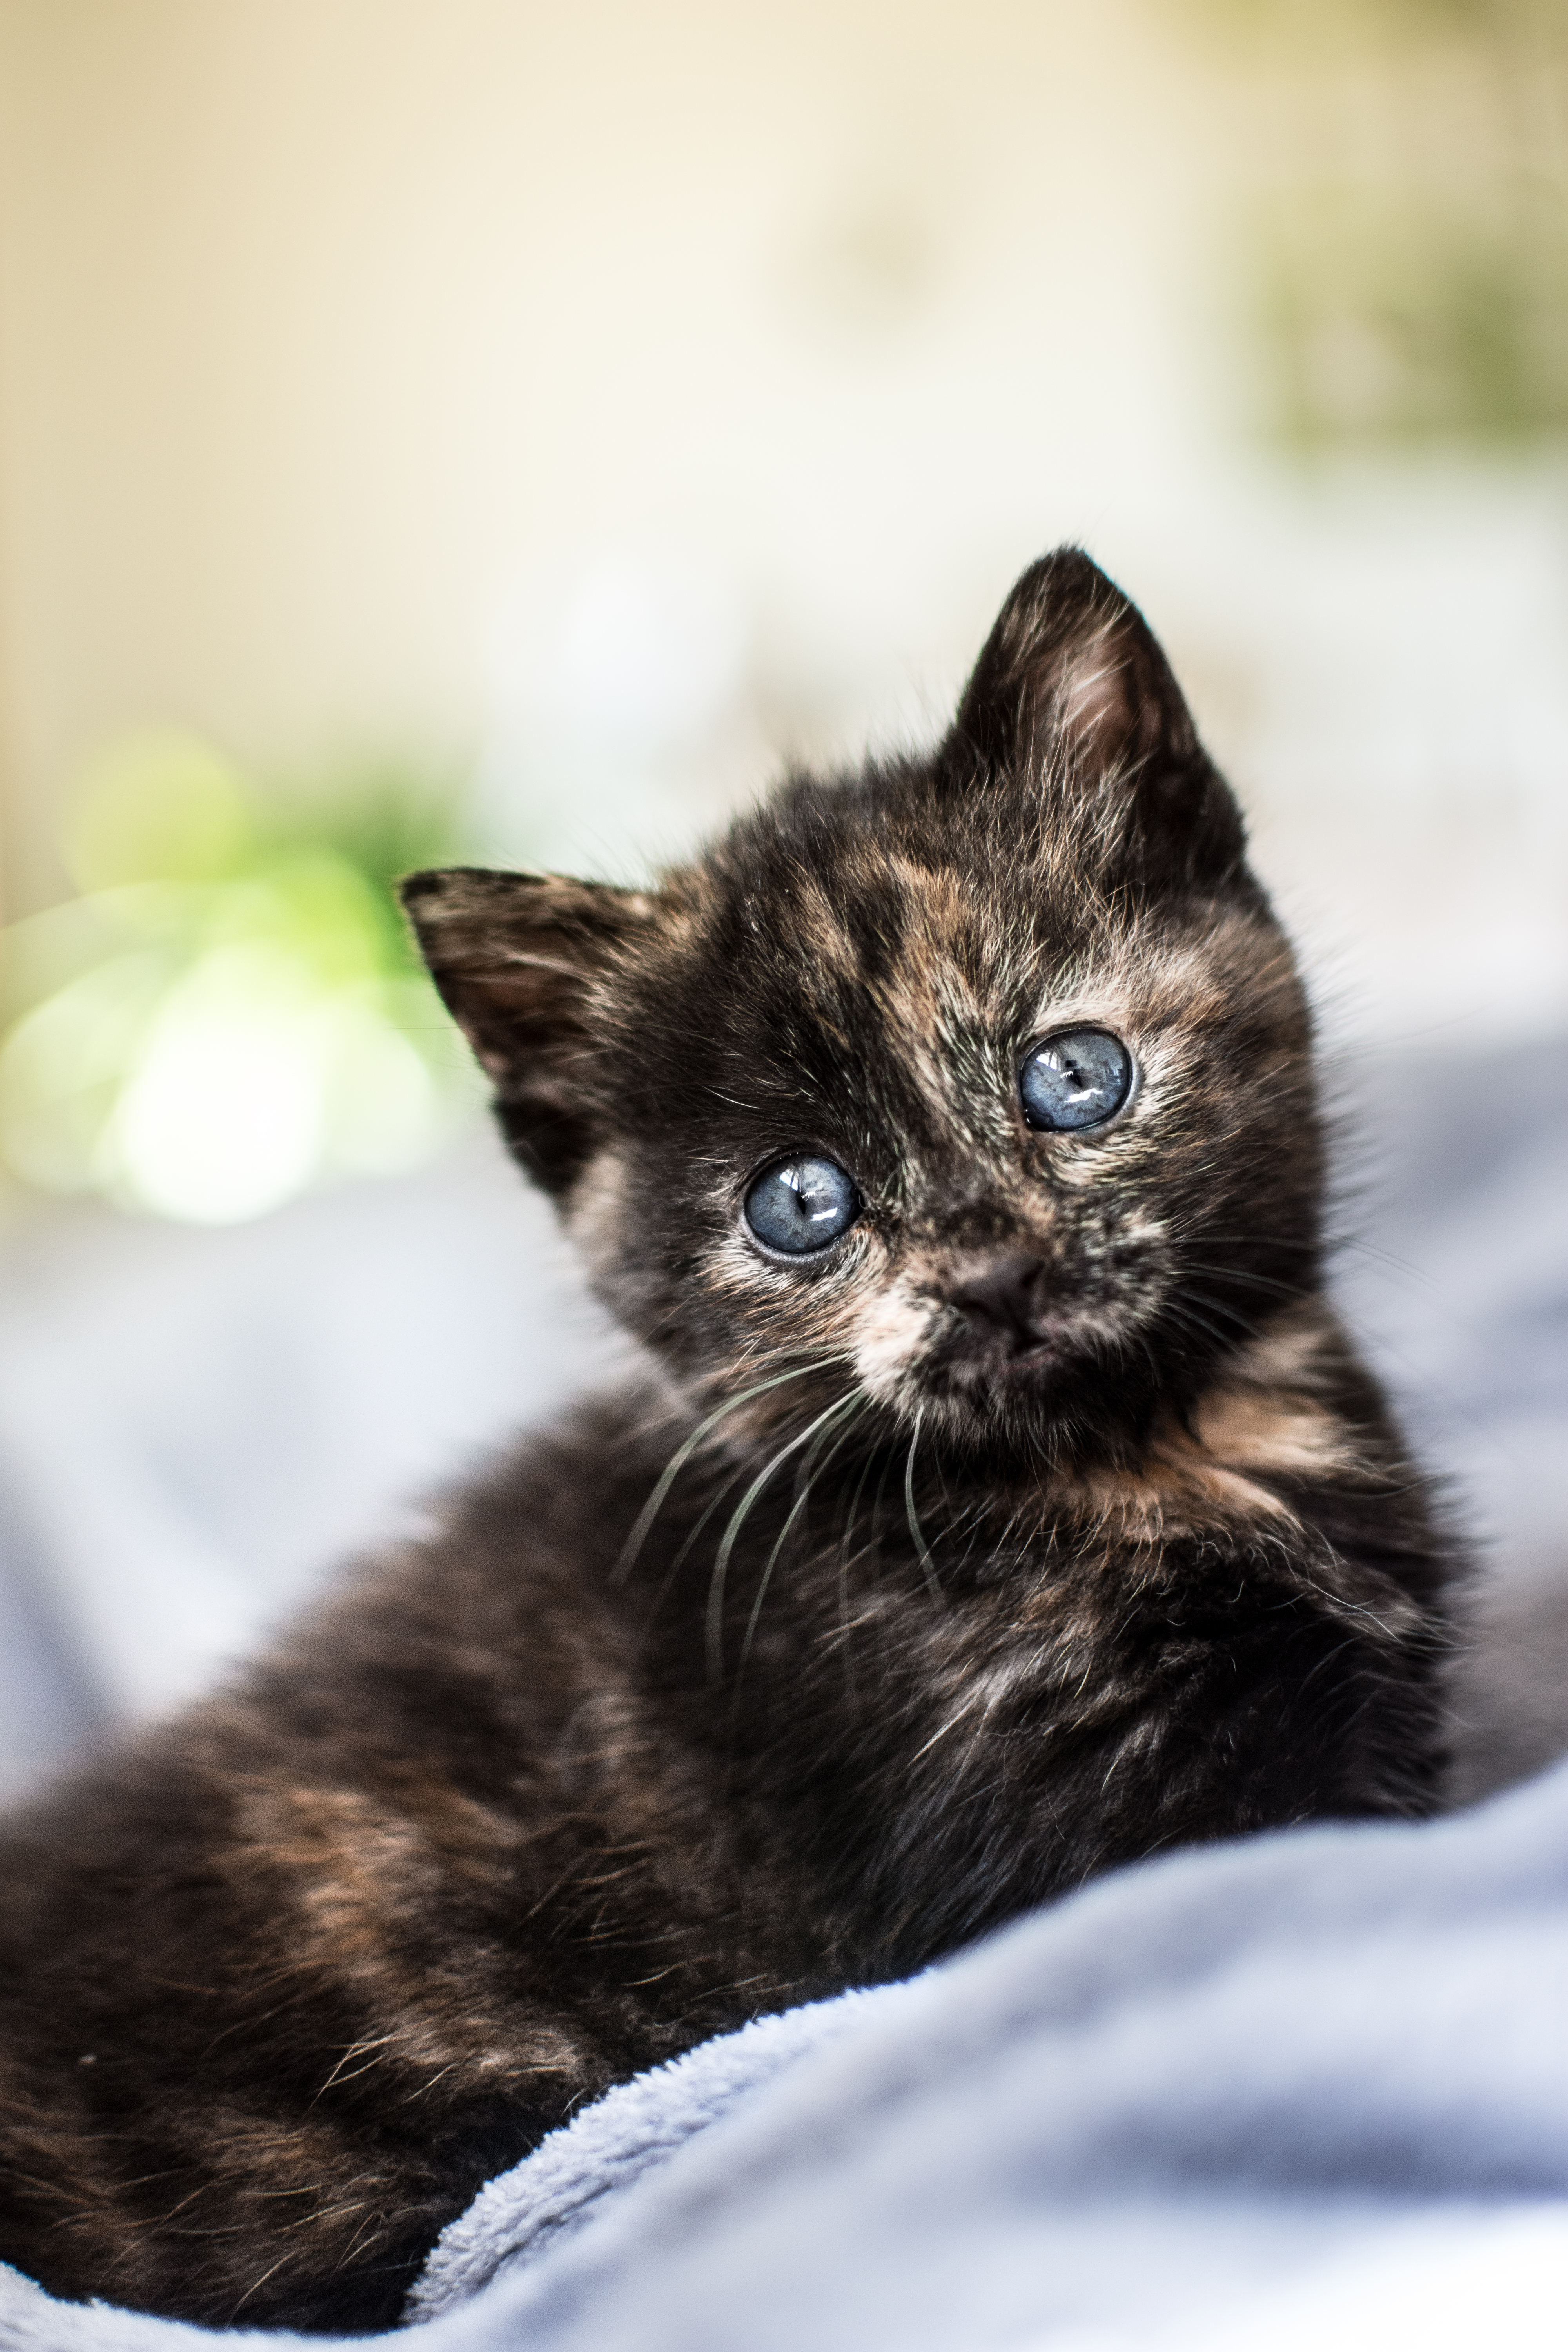
cat, nature, animal, art, colour, beauty, eyes, whiskers, fauna, mammal, small to medium sized cats, cat like mammal, kitten, eye, fur, domestic short haired cat, black cat, snout